City of Medicine Hat (sternwheeler)

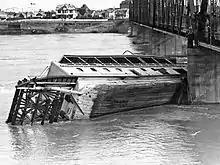
"City of Medicine Hat" capsized after crashing into the Traffic Bridge

In the spring of 1908, Ross decided to sail "City of Medicine Hat" from Medicine Hat, Alberta, to Winnipeg, Manitoba, with a number of friends and crew on board. Having reached Saskatoon on June 7, Ross attempted to navigate the ship safely through the rail bridges that spanned a South Saskatchewan River in full spring flood. He let the passengers off just before reaching the Grand Trunk Bridge and lowered the ship's smokestack. The high water concealed telegraph wires just beneath the surface, which became entangled in the ship's rudder, rendering the steering of the vessel impossible. The ship foundered and struck the south-most pier of the newly constructed Traffic Bridge. The crew were able to escape the sinking ship and no casualties were reported. However, "City of Medicine Hat" was ruled a total loss. A sandbar eventually developed around the wreck and engulfed it. It was further buried when Rotary Park was created with landfill built up along the east bank near the Traffic Bridge.